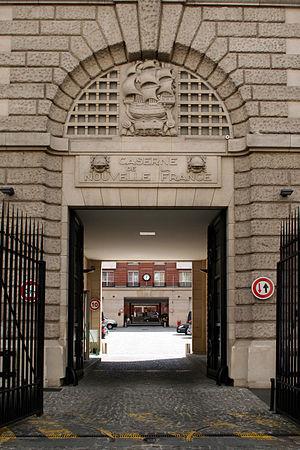
La rue du Faubourg-Poissonnière marque la limite entre le 9ᵉ et le 10ᵉ arrondissement de Paris, principale voie de l'ancien quartier du faubourg Poissonnière.
La Nouvelle France est un ancien quartier de Paris qui était situé aux alentours de l’actuel square Montholon entre l'ancien quartier des Porcherons à l’ouest, le faubourg Poissonnière au sud et le faubourg Saint-Laurent à l’est.